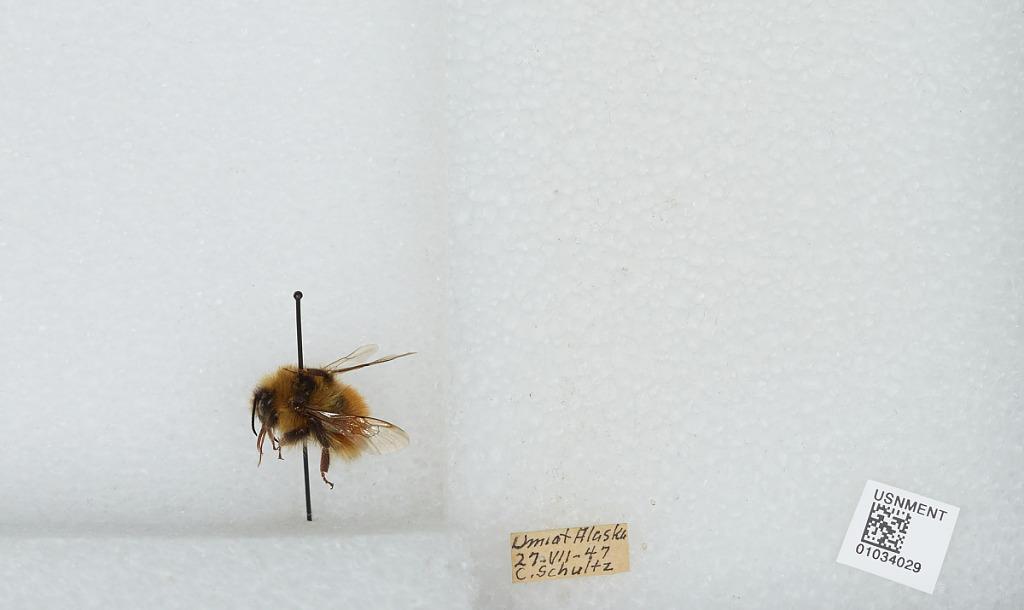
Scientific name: Bombus (Pyrobombus) sylvicola Kirby
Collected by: C. Schultz
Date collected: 1947-7-27
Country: United States
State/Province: Alaska
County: North Slope
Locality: Umiat
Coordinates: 69.3669, -152.144